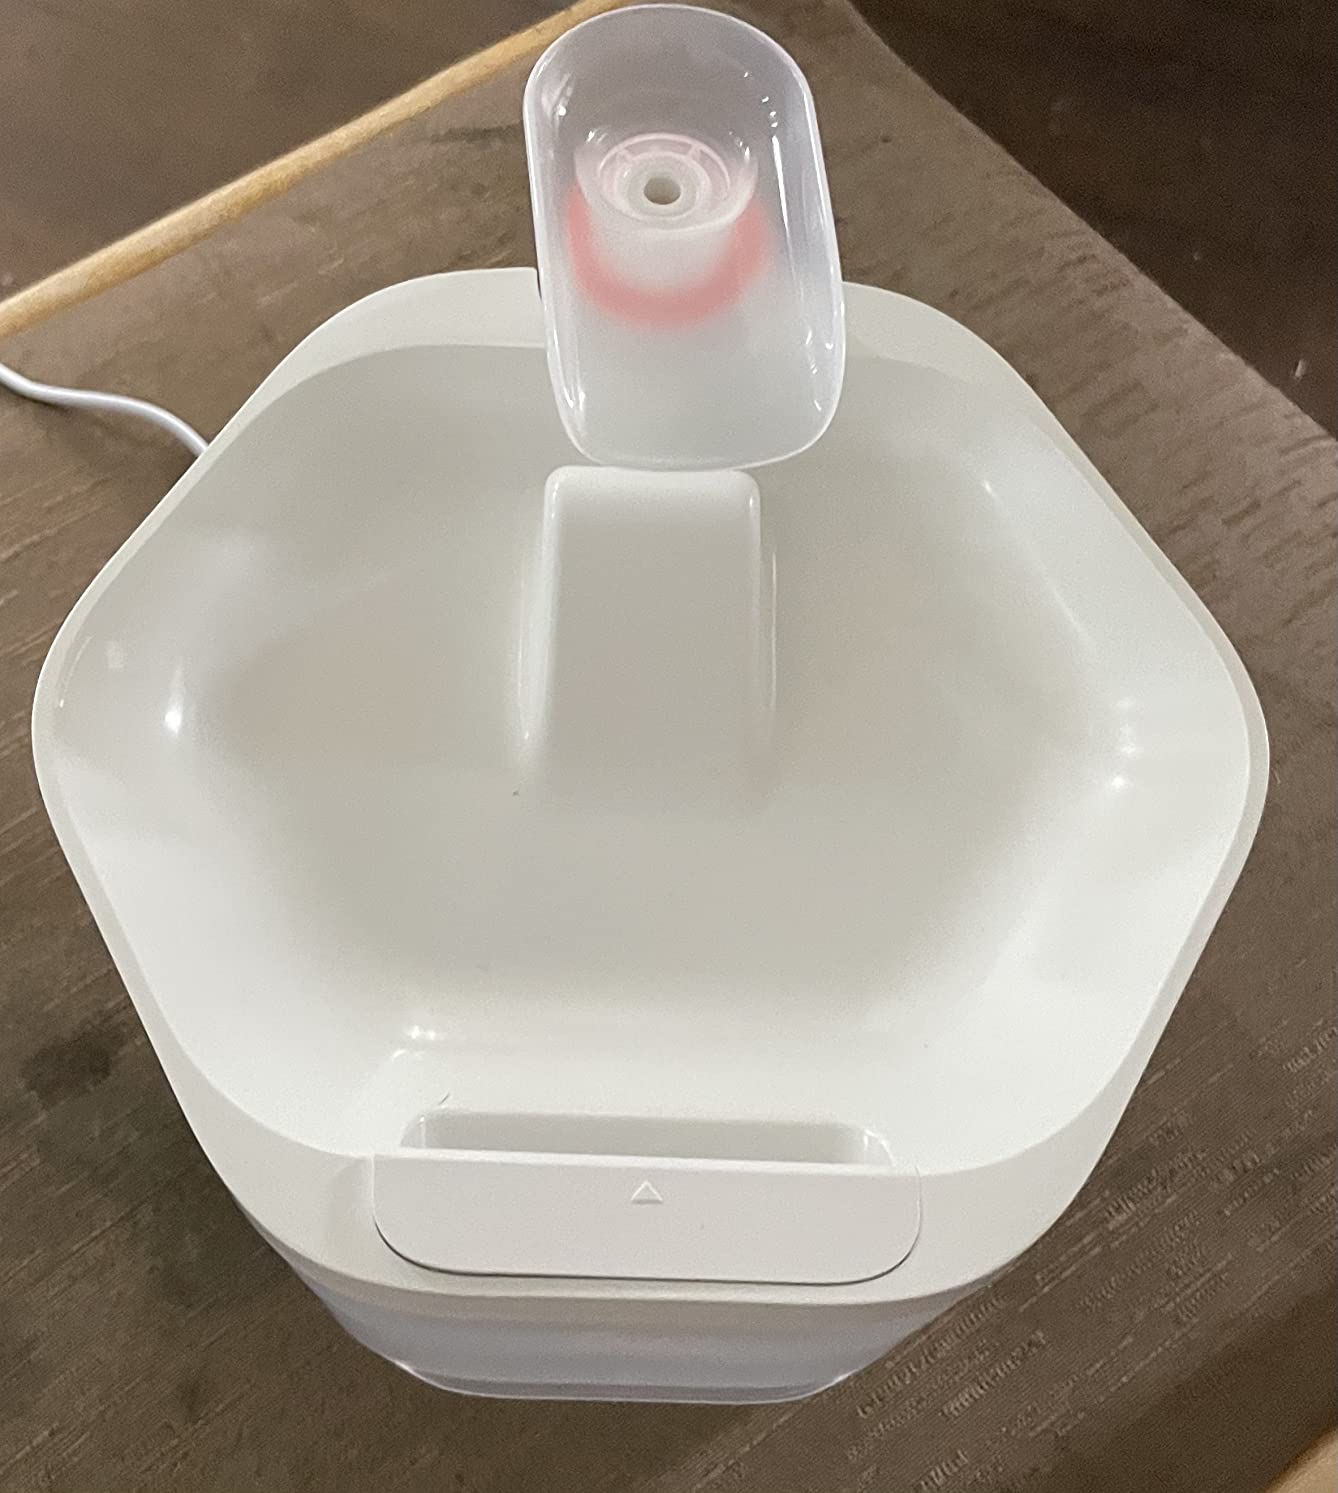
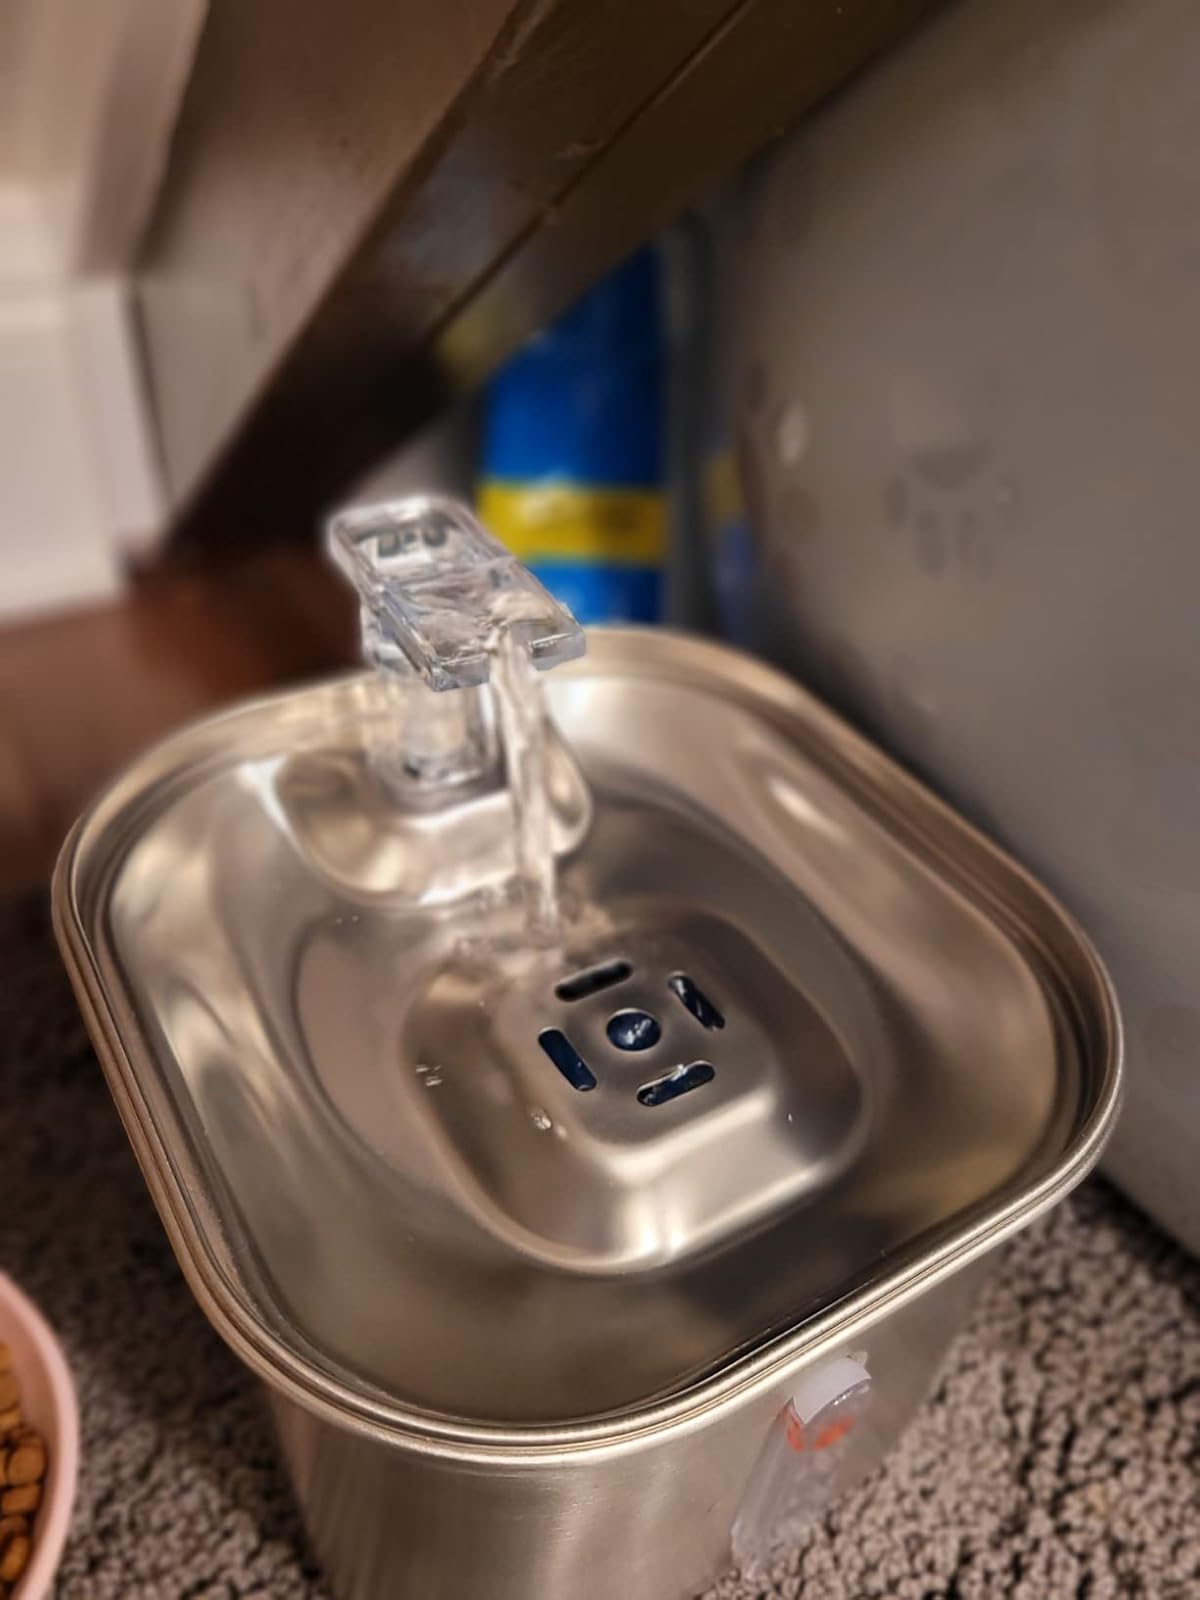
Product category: items_bowl
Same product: no